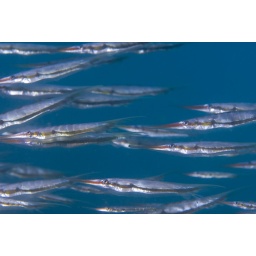
Razorfish horizontally swimming away in front of a blue background, Bunaken, North Sulawesi